Sergey Orlovskiy

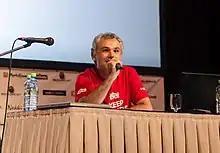

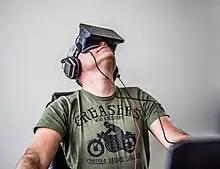
Sergey Orlovskiy in 2012 wearing a prototype Oculus Rift

Sergey Orlovskiy (Russian: Сергей Орловский) is the founder and CEO of Nival, one of the oldest game development companies in Eastern Europe.